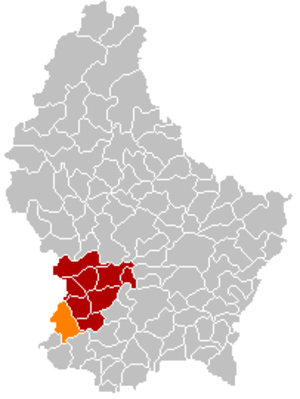
Käerjeng est une commune luxembourgeoise située dans le canton de Capellen.